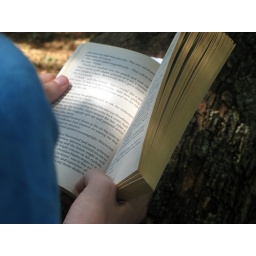
reclining in a tree with a book